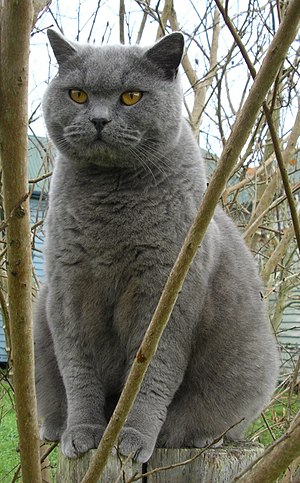
British shorthair
British Shorthair, også kaldet briten, er en katterace, der ofte omtales som "bamsekatten" pga. dens store, runde og bløde udseende. Den er Englands nationalkat og har været opdrættet i over 100 år. Den var tidligere kendt som British Blue eller Chartreux, men i dag er det kun katte med franske aner, der må beholde dette navn.